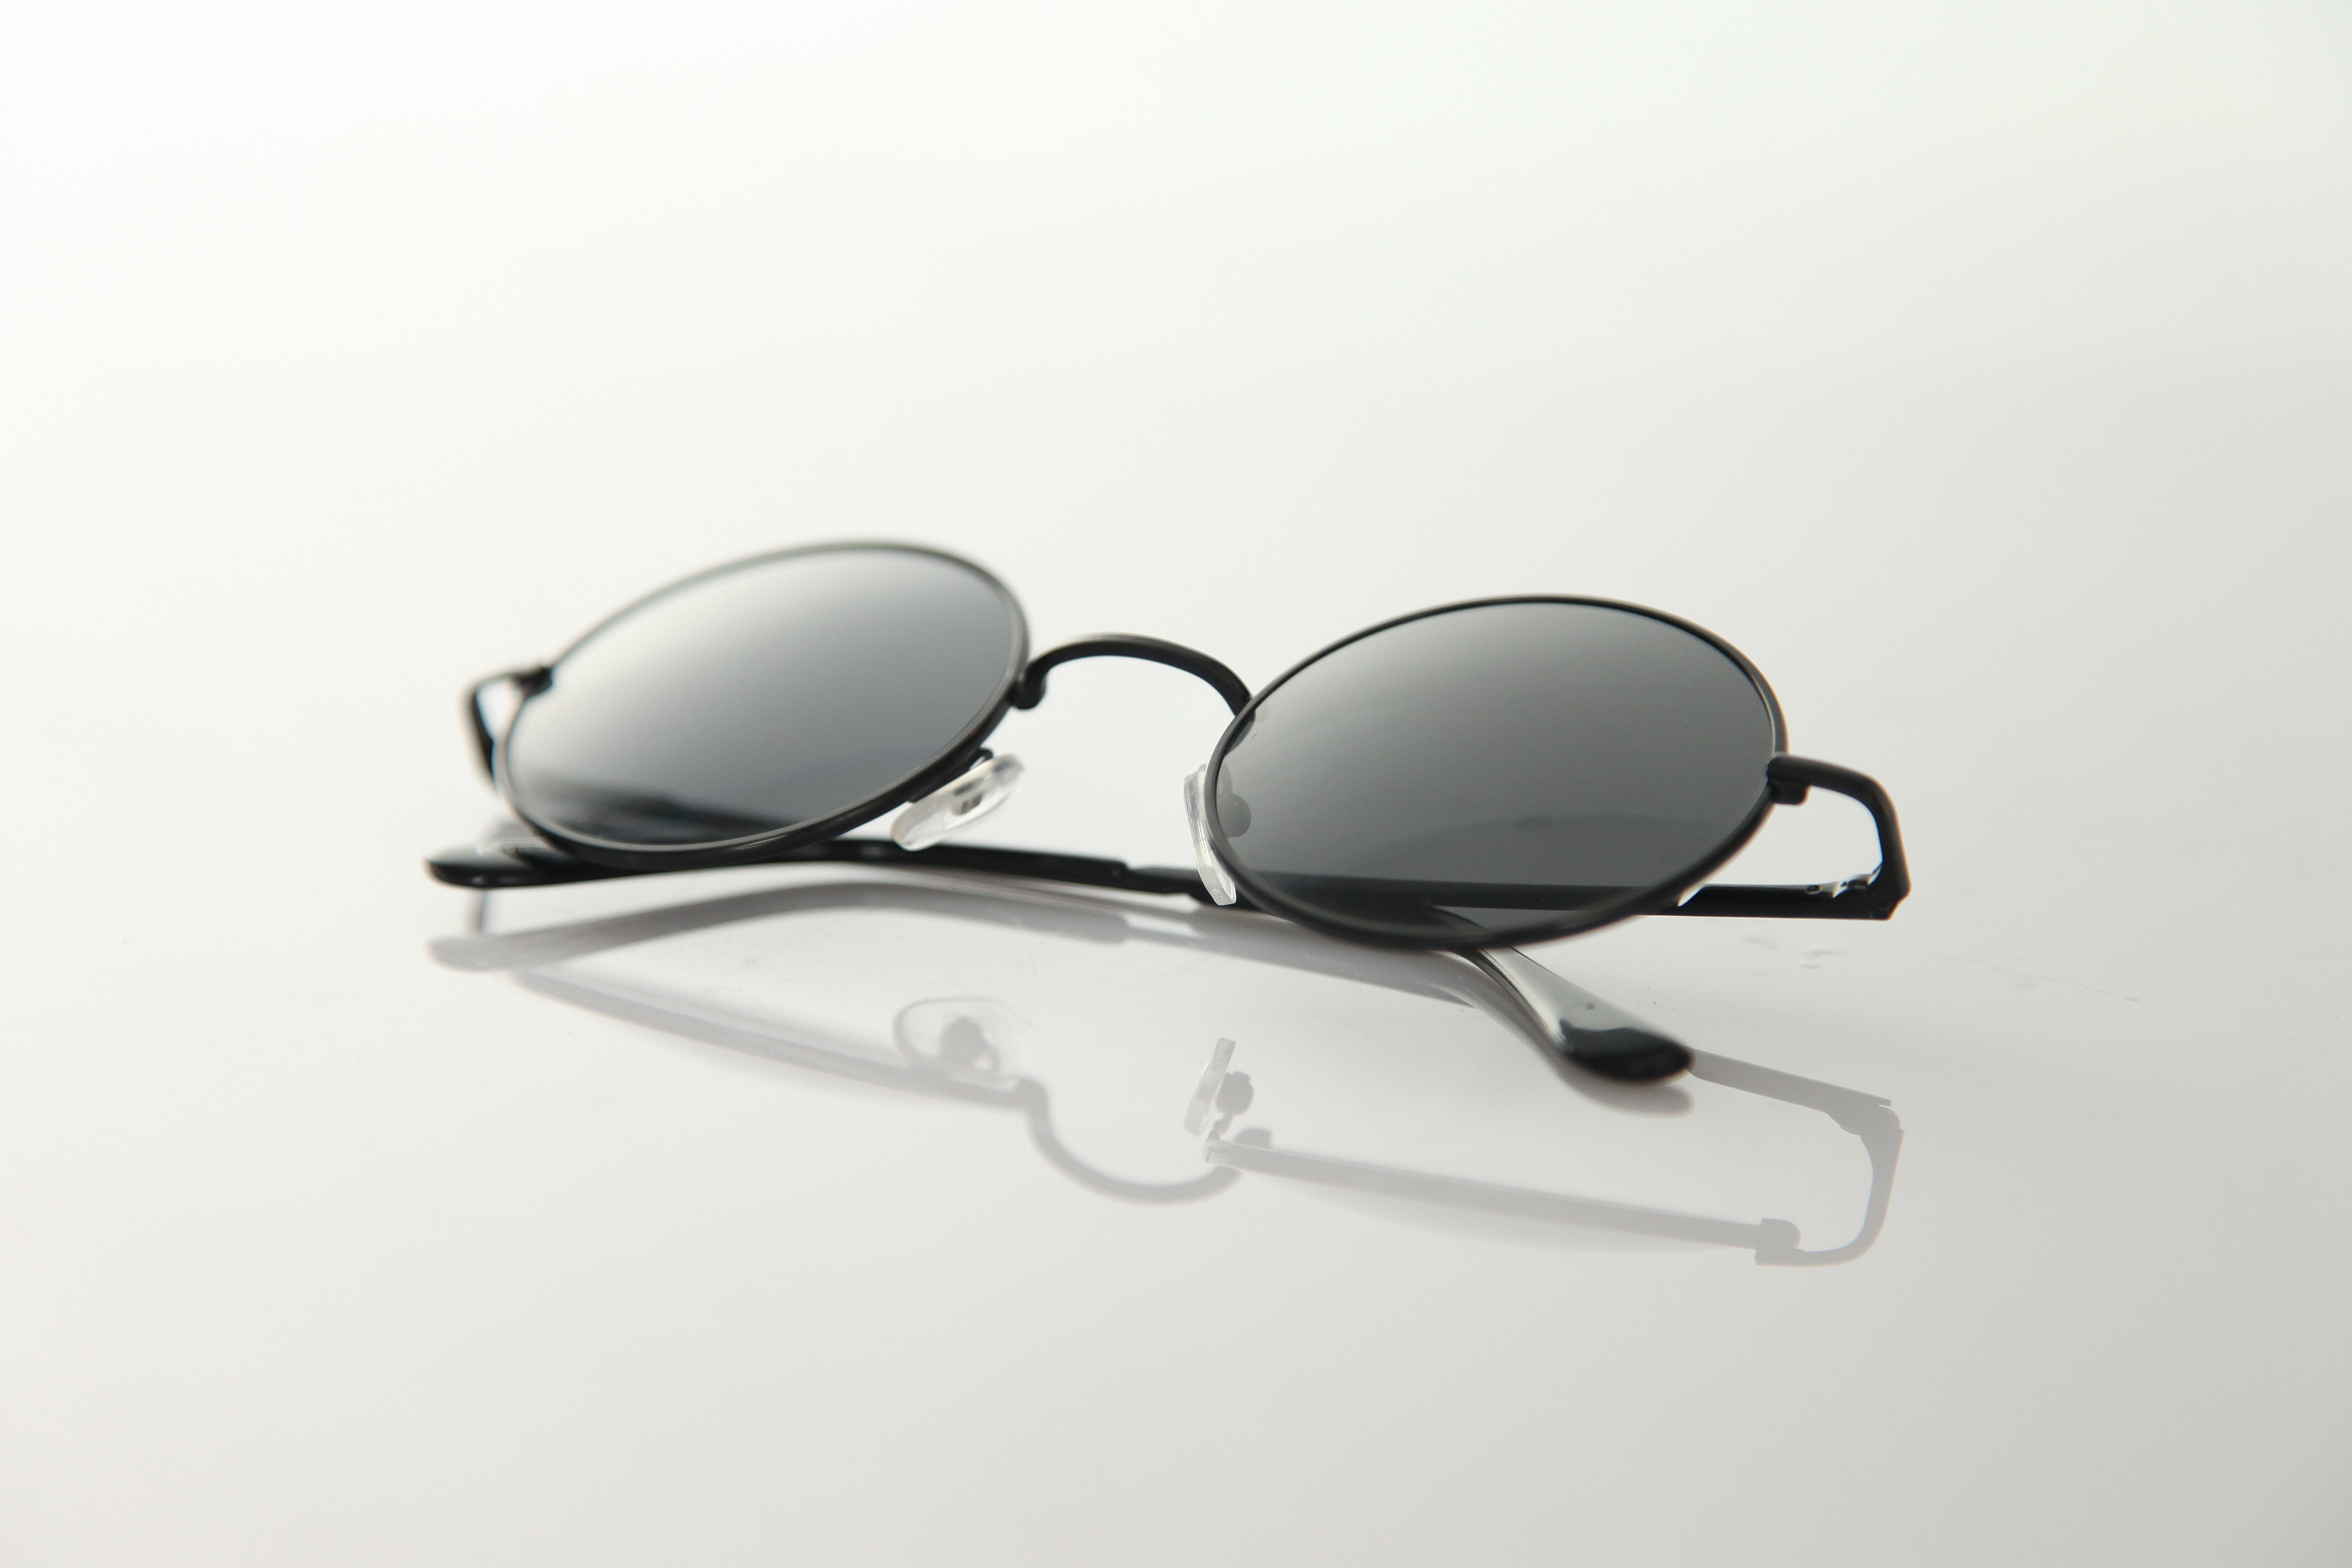
glass, reflection, circle, font, sunglasses, glasses, eyewear, dark grey, light transmittance, fashion accessory, vision care